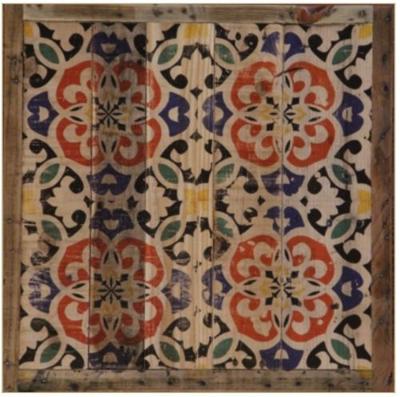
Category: table